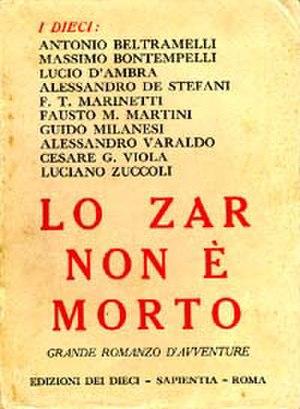
I Dieci ou Il gruppo dei Dieci est un groupe d'écrivains futuristes italiens actif en 1928, formé à l'initiative de Filippo Tommaso Marinetti.